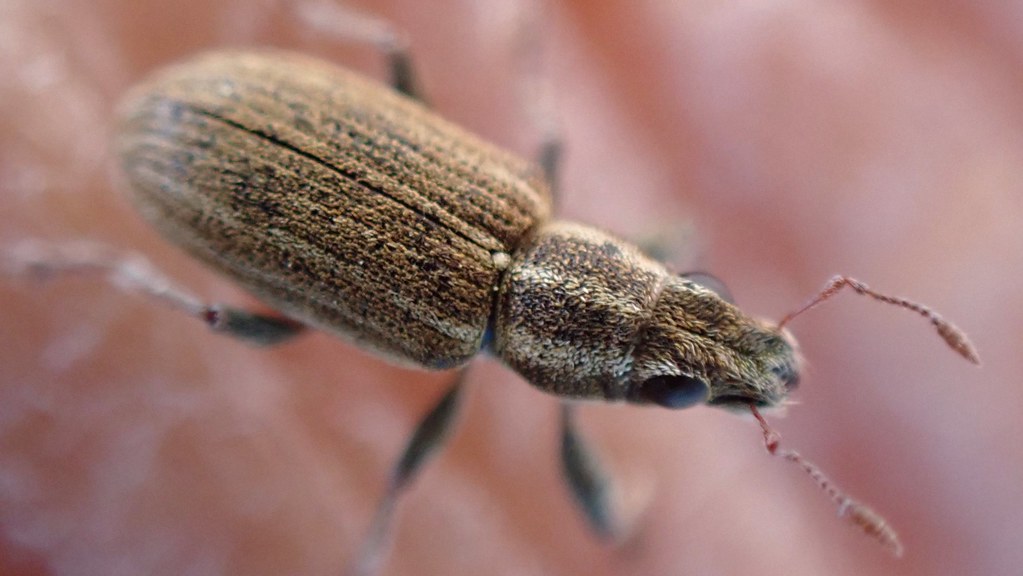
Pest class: pea_leaf_weevil